Alamo Mission

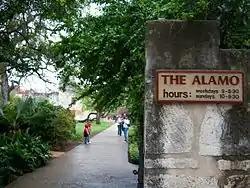
Today the site of the Alamo Mission is a museum

The 50th anniversary of the fall of the Alamo received little attention. In an editorial after the fact, the "San Antonio Express" called for the formation of a new society that would help recognize important historical events. The Daughters of the Republic of Texas (DRT) organized in 1892 with one of their main goals being to preserve the Alamo. Among its early members was Adina Emilia De Zavala, granddaughter of the Republic of Texas Vice-president Lorenzo de Zavala. Shortly before the turn of the 20th century, Adina de Zavala convinced Gustav Schmeltzer, owner of the convent, to give the DRT first option in purchasing the building if it was ever sold. In 1903, when Schmeltzer wanted to sell the building to a developer, he offered the building first to the DRT for $75,000, which they did not have. During De Zavala's attempts to raise the money, she met Clara Driscoll, an heiress who was very interested in Texas history, especially the Alamo.